Iximche

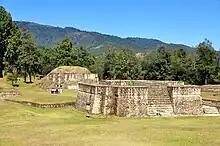
Temples 1 and 2 at Iximche

Plaza C was separated from Plazas A and B by a wall and was the palace complex of the "Ahpo Xahil", the junior co-ruler. Plaza C also had two temples facing each other across the plaza. The Xahil ballcourt was on the southwest side of Plaza C and the palace proper of the "Ahpo Xahil" was on the southeast side of the plaza. The Xahil Palace was built with an east–west alignment with the entry courtyard on the western side of the palace and had a central altar. The main palace was entered from the eastern side of the entry courtyard. The rooms and courtyards of the Xahil Palace contained a great deal of domestic artefacts. The Xahil Palace was destroyed by a major fire that resulted in the collapse of the adobe walls and it may be that this was the complex where Pedro de Alvarado was lodged with his Spanish soldiers. It would also be the same building that Spanish deserters burned in 1526. The collapse of the building preserved the domestic contents of the palace for archaeologists, unlike the palace of the "Ahpo Sotzʼil" where comparatively few artefacts were recovered.